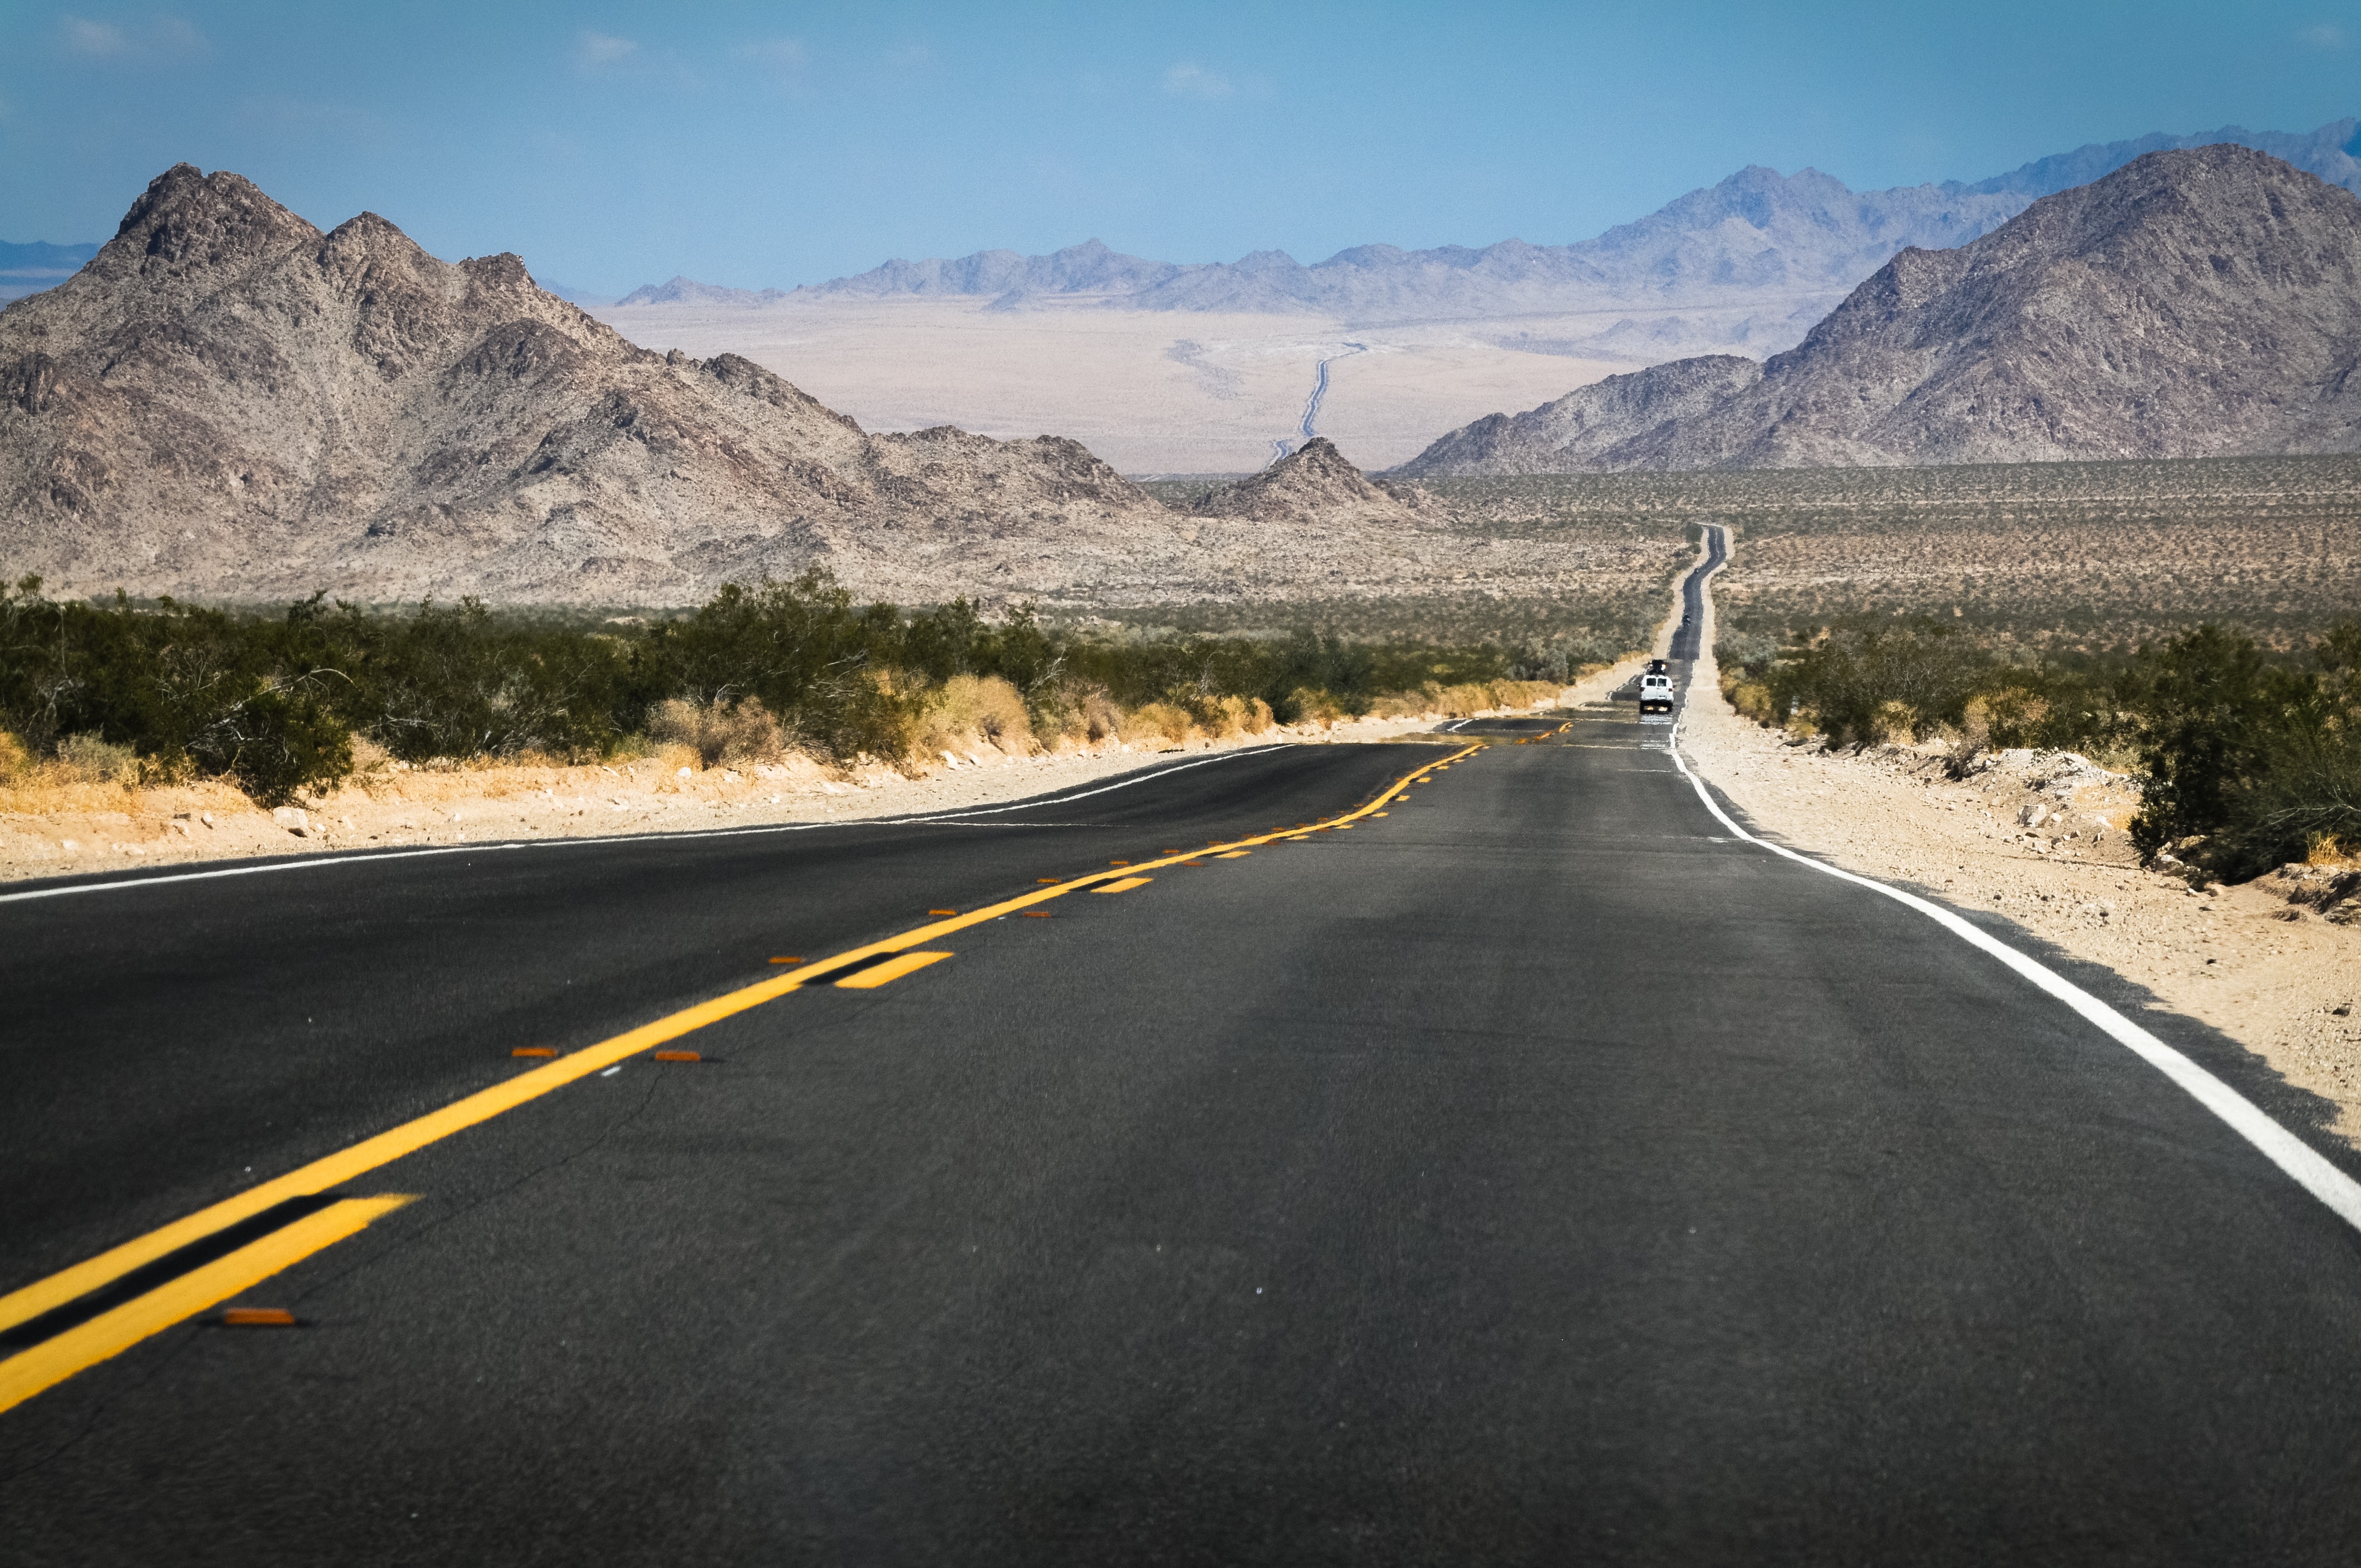
landscape, nature, mountain, sky, road, street, car, desert, highway, driving, old, mountain range, country, asphalt, vacation, travel, transportation, panoramic, sign, scenic, drive, usa, america, historic, trip, route, lane, california, arizona, road trip, national, roadway, infrastructure, badlands, united, states, 66, mountain pass, road surface, route 66, nonbuilding structure, controlled access highway